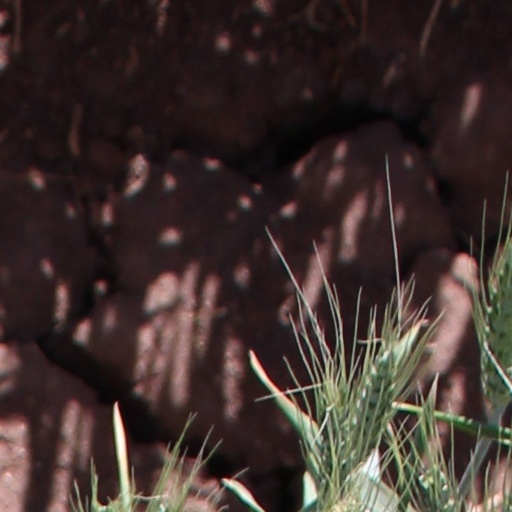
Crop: wheat